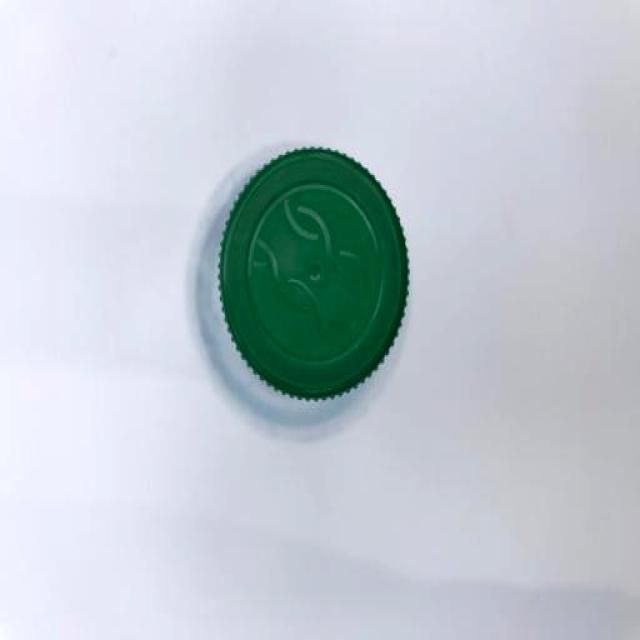
Label: Plastic